Shahid Mallya

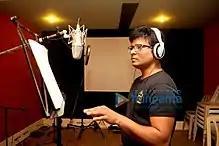
Shahid Mallya recording a song for a film.

His big break came when his friend, lyricist Kumaar, recommended him to Pritam, who had him sing "Rabba Main To Mar Gaya Oye" and "Ik Tu Hi Tu" for Pankaj Kapur's directorial debut "Mausam".